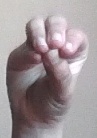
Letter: ha